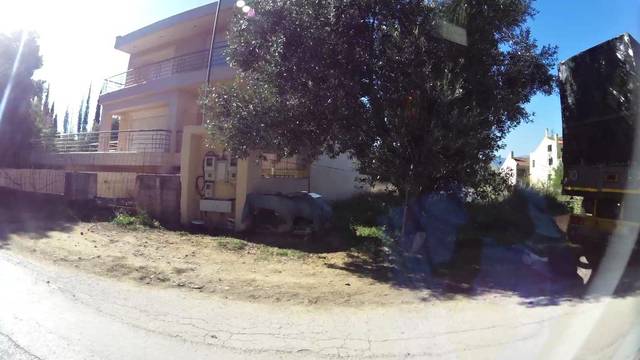
Region: Greece
Coordinates: 38.107, 23.826